Çatıören

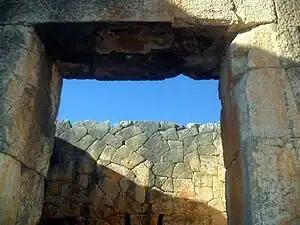
Temple of Hermes in Çatıören

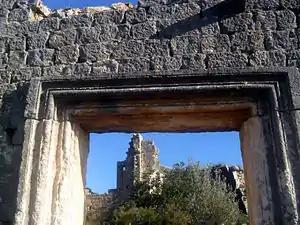
Çatıören church

The site is situated in the rural area of Erdemli district of Mersin Province. Its distance to Erdemli is about and to Mersin is . Visitors from Mersin follow Turkish state road D.400 and a village road from the town of Ayaş to north. The ruins are to the west of the road.